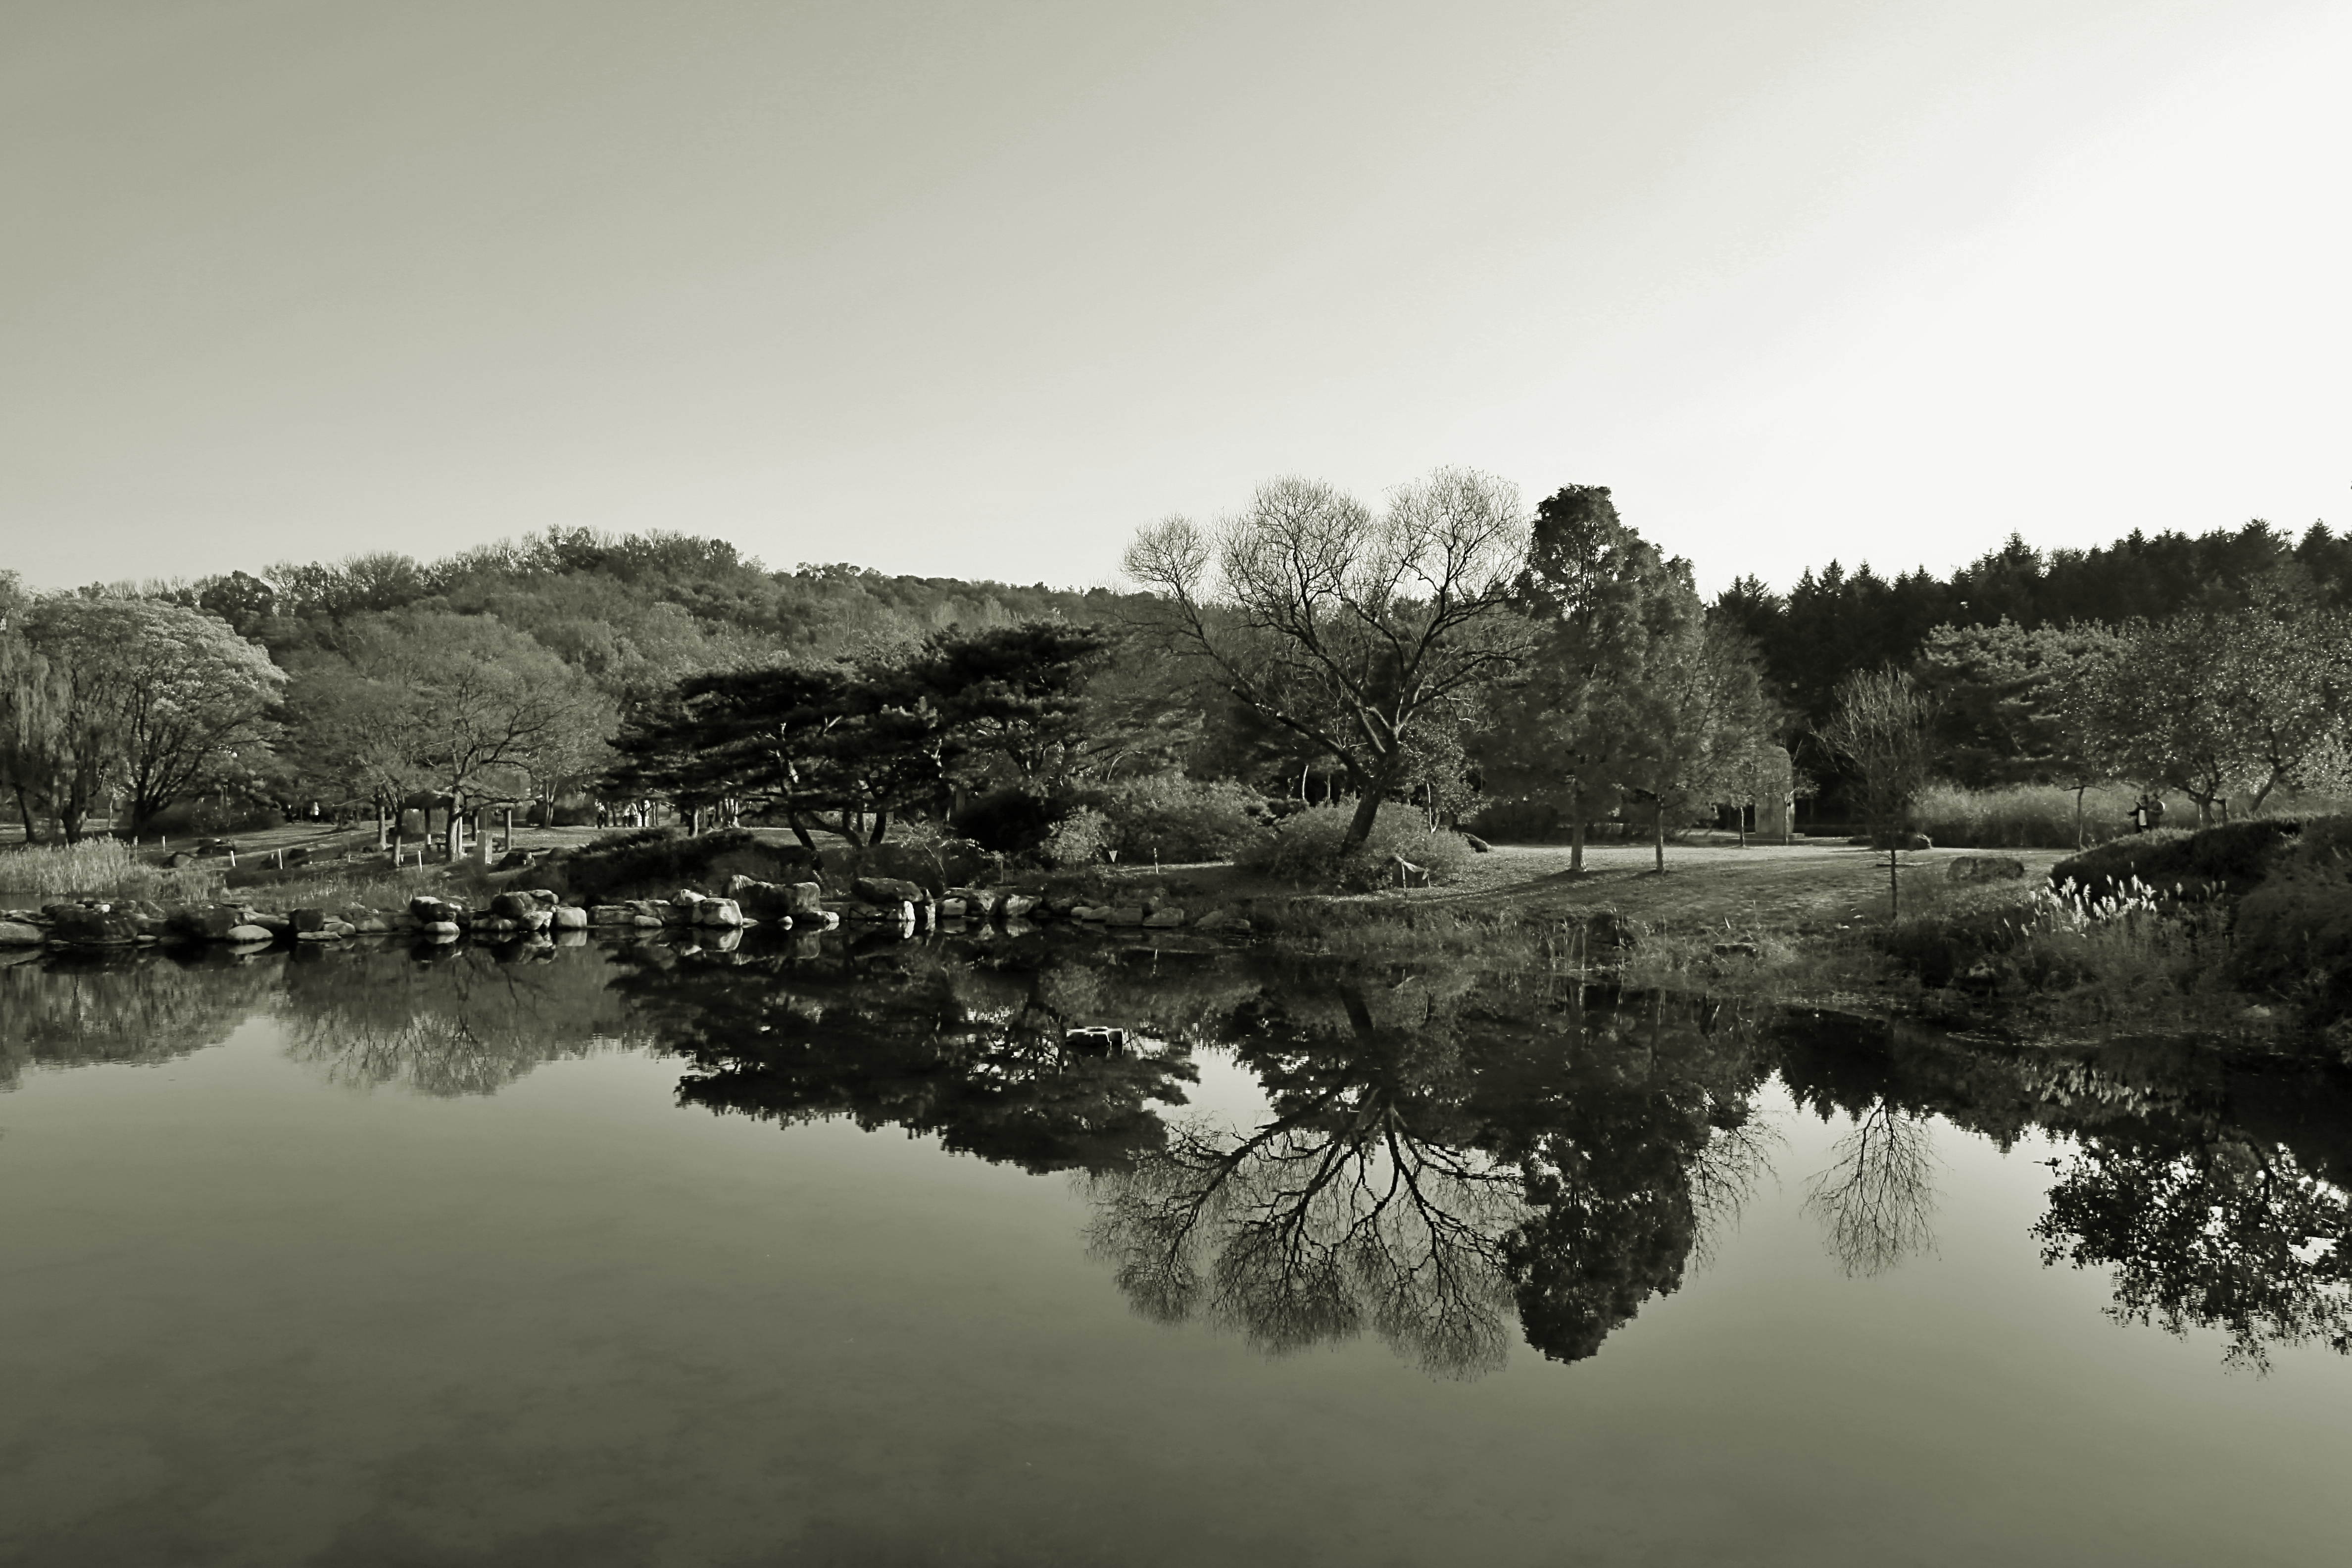
lake, hall, korea, reflection, body of water, white, water, nature, water resources, black, black and white, natural landscape, river, sky, monochrome photography, tree, monochrome, bank, waterway, watercourse, reservoir, pond, photography, cloud, landscape, calm, rural area, bayou, plant, loch, stock photography, mountain, symmetry, lacustrine plain, style, lake district, canal, tarn, hill, floodplain